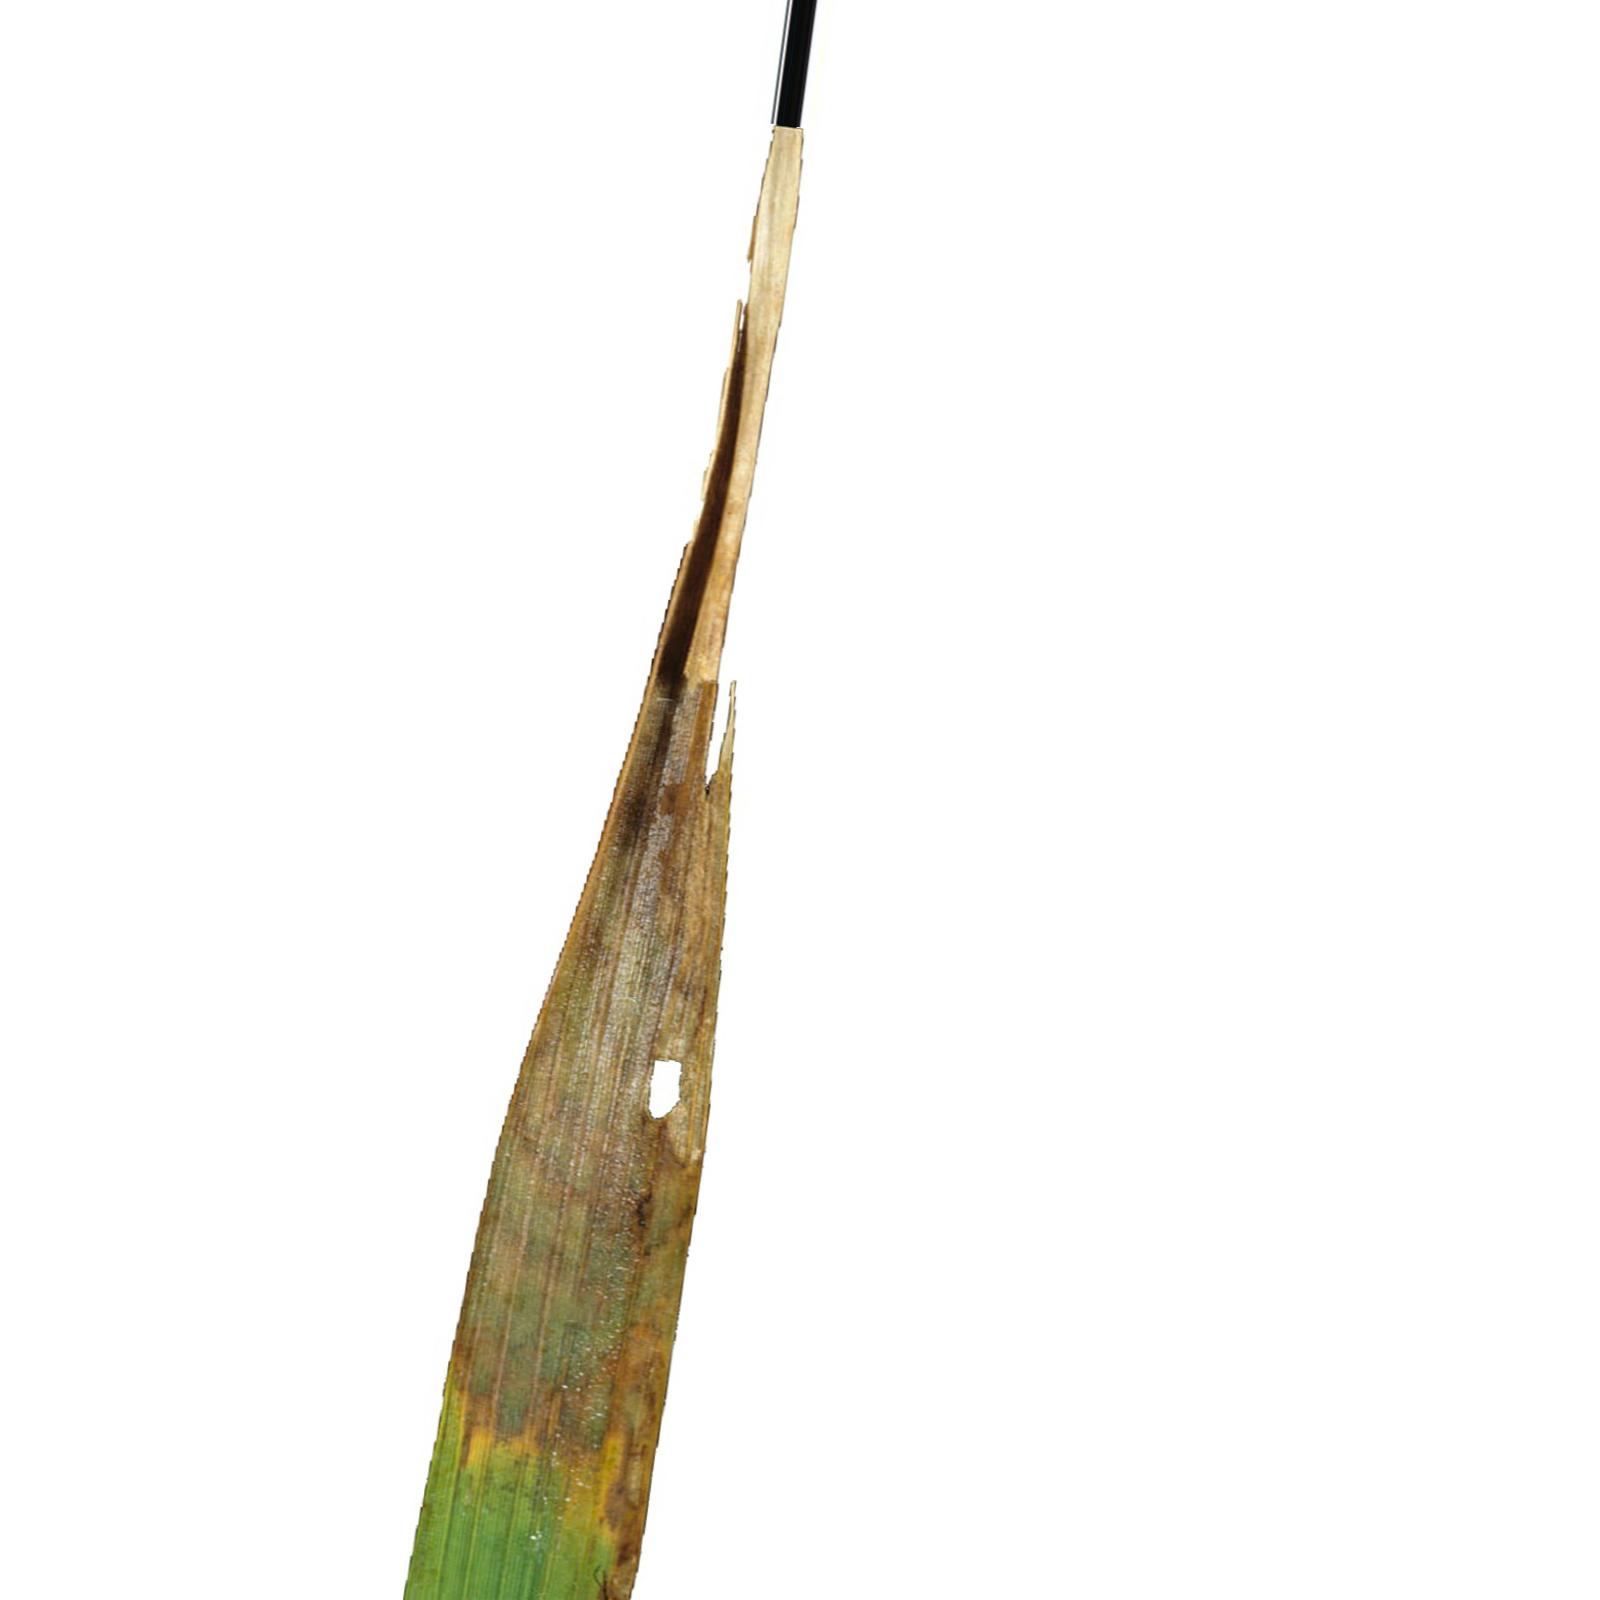
Nhãn: Bệnh Cháy lá ( Leaf scald )